Harz Roller

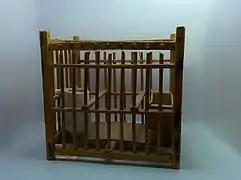
Transport birdcage for canaries as used for the Harzer Roller canary breed in the 18th and 19th century

The Harz Roller descends from the Atlantic canary, which was introduced to Europe from Madeira and the Azores. Miners from Imst brought the canary to the Upper Harz region as a pet around 1730 in search of work. The wild canary has greenish-yellow and gray plumage, which developed into the Harz Roller during domestication to pale yellow to golden yellow. More recent breeds also include cinnamon-red, cinnamon-brown, orange-yellow, mottled, and tabby birds.